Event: Nepal Earthquake
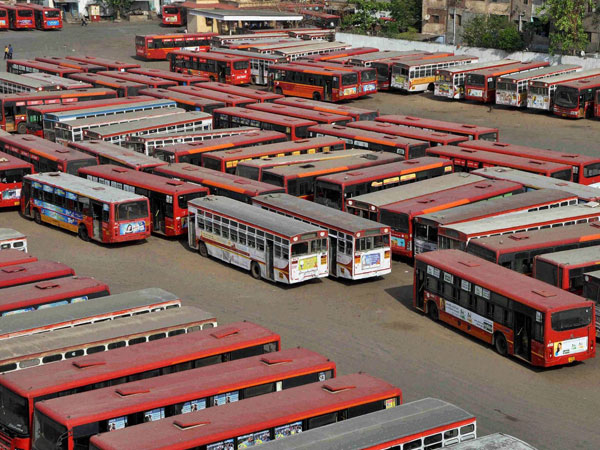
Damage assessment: no_damage